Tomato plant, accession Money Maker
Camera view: vertical (180 deg); turntable rotation: 330 degrees
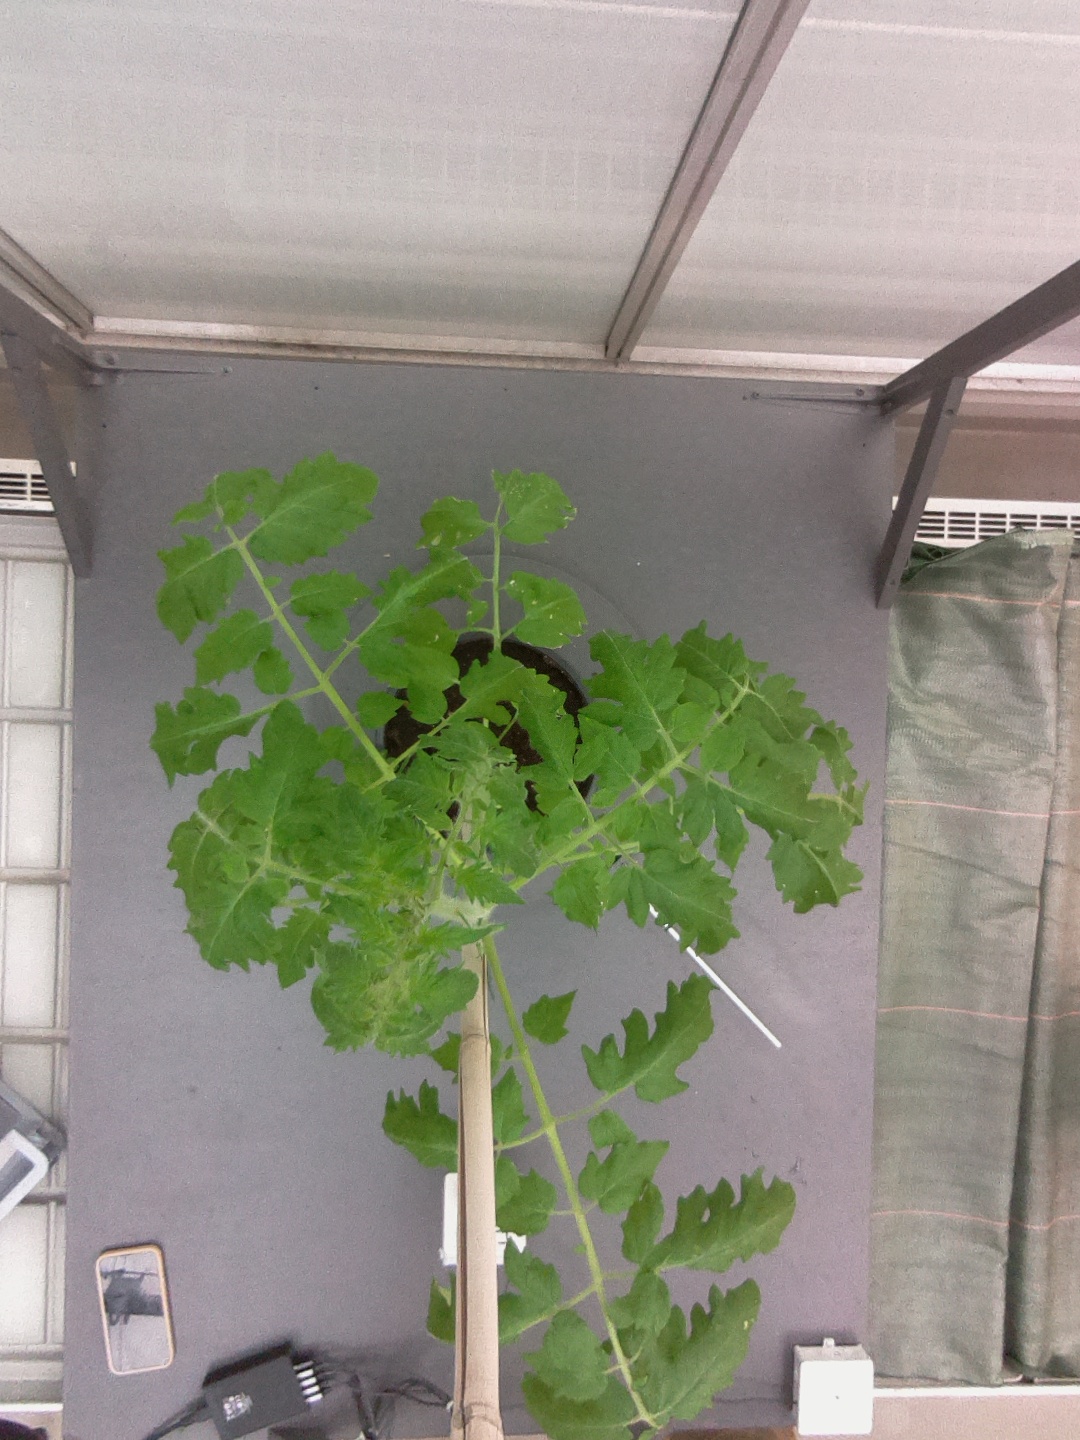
BBCH growth stage 53: 3 inflorescences visible